Second Army (Bulgaria)

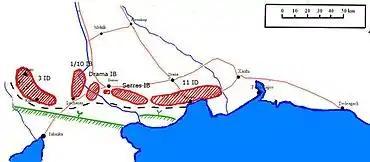
The Second Army on 16 June 1913

On 17 June, following the attack of the Bulgarian Fourth Army against the Serbians, the Second Army began advancing against the Greek forces. The 11th Division and the Serres Brigade drove off the Greek troops around Pravishte with ease, as the main Greek forces had retired to the right bank of the Struma a few days earlier. In the center of the line the 1/10 Brigade and the 2/3 Brigade also advanced and began fortifying their positions around Kukush and Negovan. Meanwhile, the 3/3 Brigade attacked the weak Serbian vanguards west of Lake Dojran and captured Gevgelija. The Army remained dispersed on a 96-kilometer-long front which severely hampered the coordination and cooperation between its forces, leaving general Ivanov with no reserves.